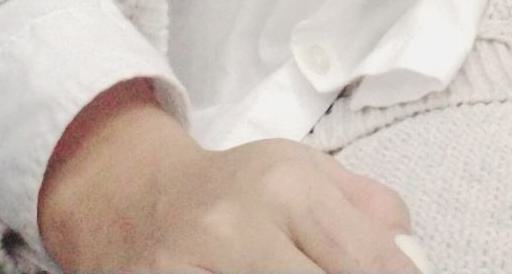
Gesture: no_gesture